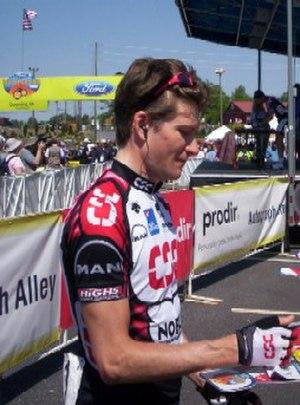
David Zabriskie est un coureur cycliste américain, professionnel de 1999 à 2013. Spécialiste du contre-la-montre, il a commencé sa carrière professionnelle en 1999. Il a remporté une étape sur chacun des trois grands tours et a été cinq fois champion des États-Unis du contre-la-montre depuis 2004. Fin 2012, après avoir avoué s'être dopé durant sa carrière, il est suspendu six mois à partir du 1ᵉʳ septembre 2012 et ses résultats obtenus entre les 31 mai 2003 et 31 juillet 2006 lui sont retirés.